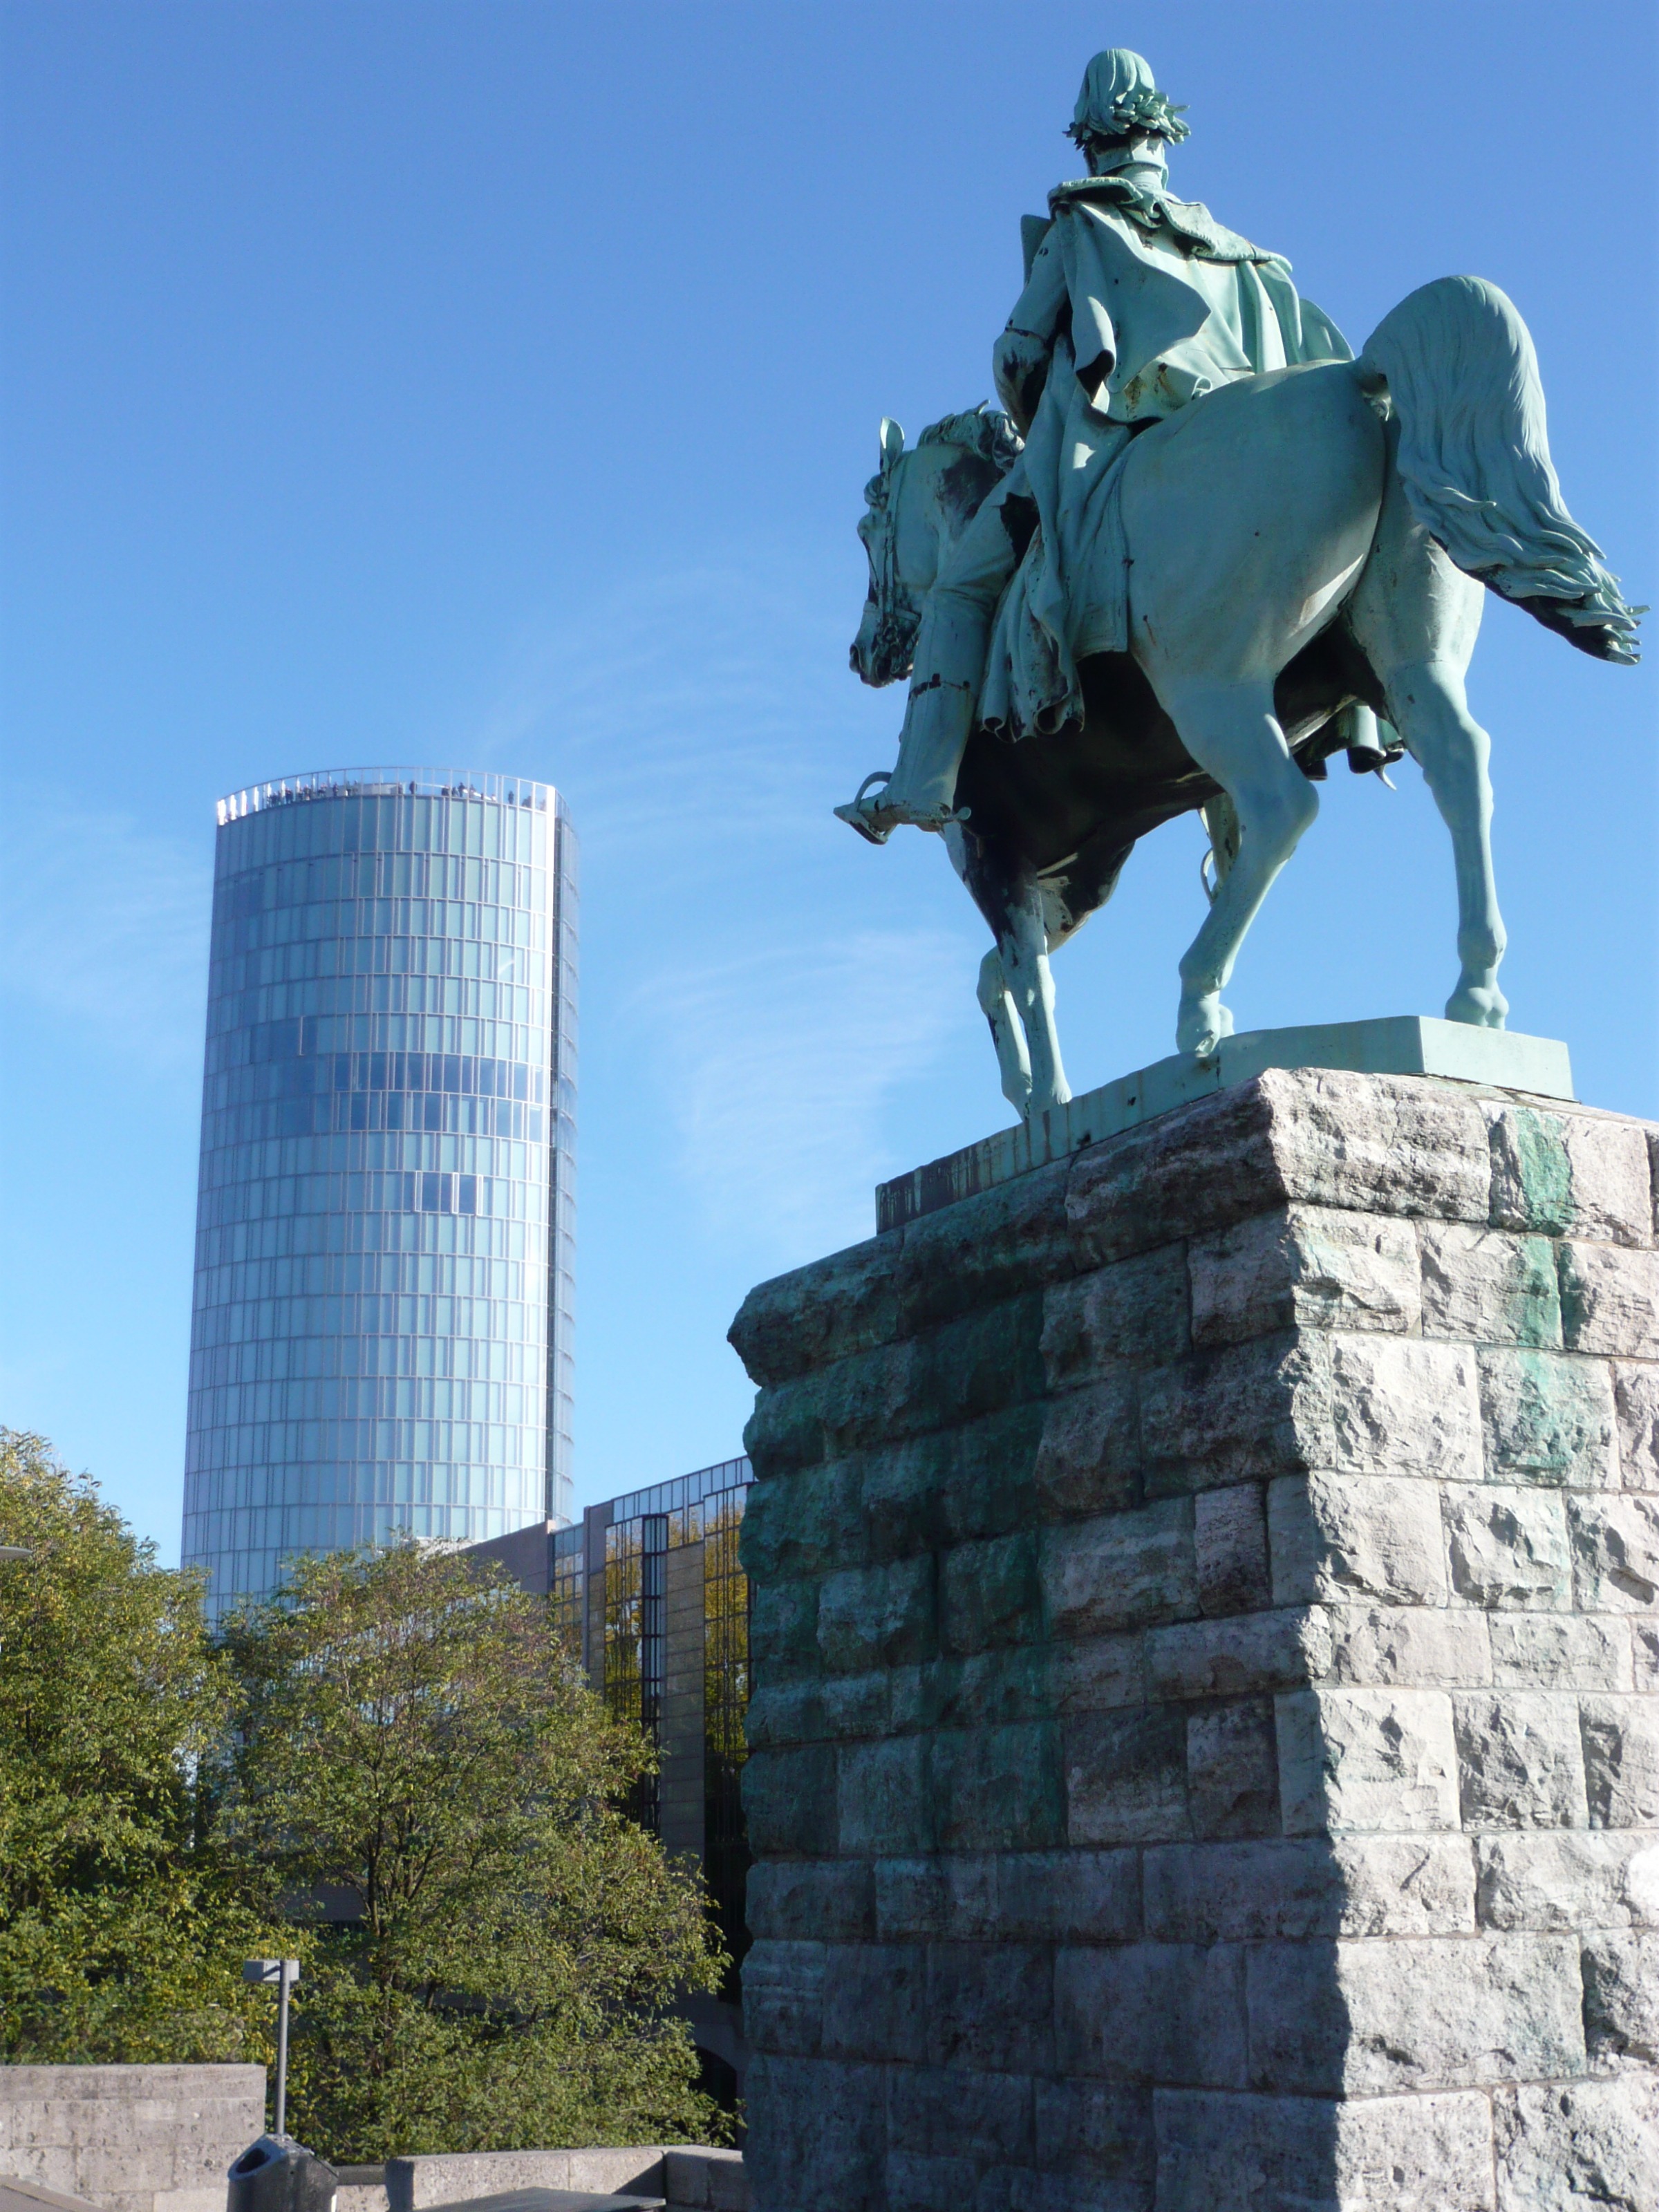
monument, statue, landmark, blue, tourism, sculpture, memorial, art, triangle, cologne, deutz, tours, equestrian statue